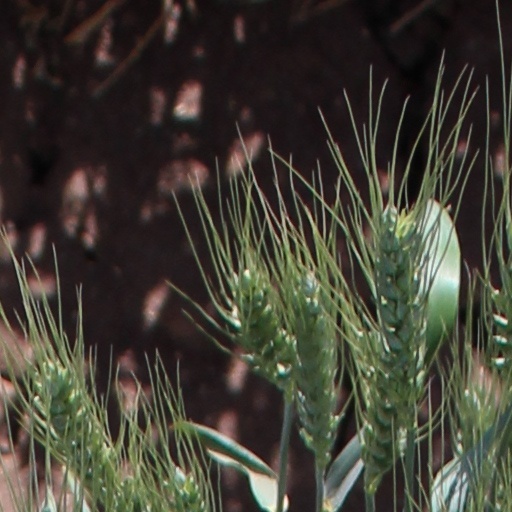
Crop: wheat